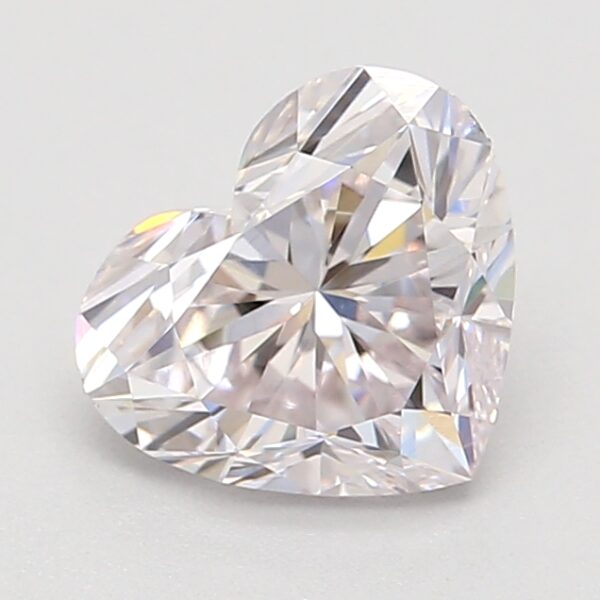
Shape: heart
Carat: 0.71
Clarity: VS2
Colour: FANCY
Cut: EX
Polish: EX
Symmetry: EX
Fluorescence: N
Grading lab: GIA
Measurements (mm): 5.29 x 6.13 x 3.62